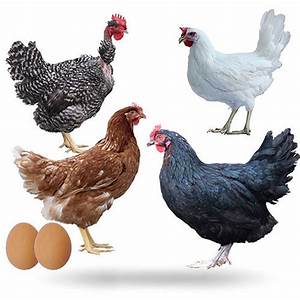
Label: gallina